Wiesbaden

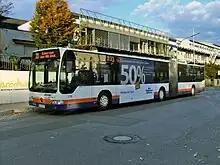
A bus at Schierstein harbor

Wiesbaden is connected to the Frankfurt S-Bahn network and served by three lines which connect Wiesbaden with the densely populated Rhine Main Region. All routes have an at least 30 minute service during the day, in the rush hour partially every 15 minutes schedule. It provides access to nearby cities such as Mainz, Rüsselsheim, Frankfurt, Hanau, and Offenbach am Main, and smaller towns that are on the way.